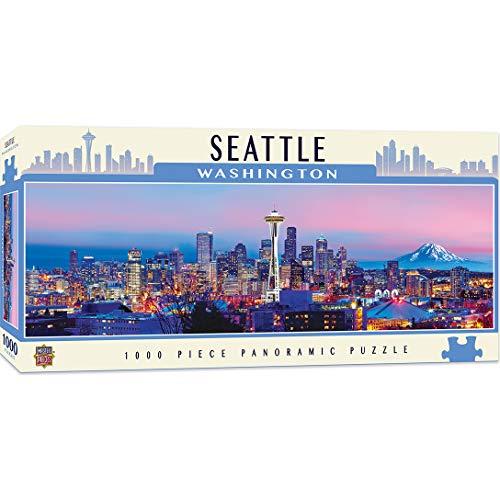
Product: MasterPieces Cityscapes Panoramic Jigsaw Puzzle, Downtown Seattle, Washington, Photographs by James Blakeway, 1000 Pieces
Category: Toys & Games | Puzzles | Jigsaw Puzzles
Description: Seattle skyline puzzle.
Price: $19.06
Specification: ProductDimensions:2x8x8inches|ItemWeight:15.8ounces|ShippingWeight:1.4pounds(Viewshippingratesandpolicies)|DomesticShipping:ItemcanbeshippedwithinU.S.|InternationalShipping:ThisitemcanbeshippedtoselectcountriesoutsideoftheU.S.LearnMore|ASIN:B015U14O00|Itemmodelnumber:71593|Manufacturerrecommendedage:13yearsandup